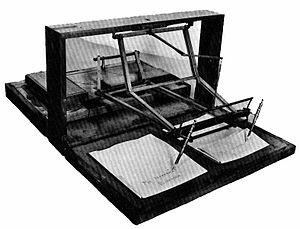
Thomas Jefferson, né le 13 avril 1743 à Shadwell et mort le 4 juillet 1826 à Monticello, est un homme d'État américain, troisième président des États-Unis, en fonction de 1801 à 1809. Il est également secrétaire d'État des États-Unis entre 1790 et 1793 et vice-président de 1797 à 1801.